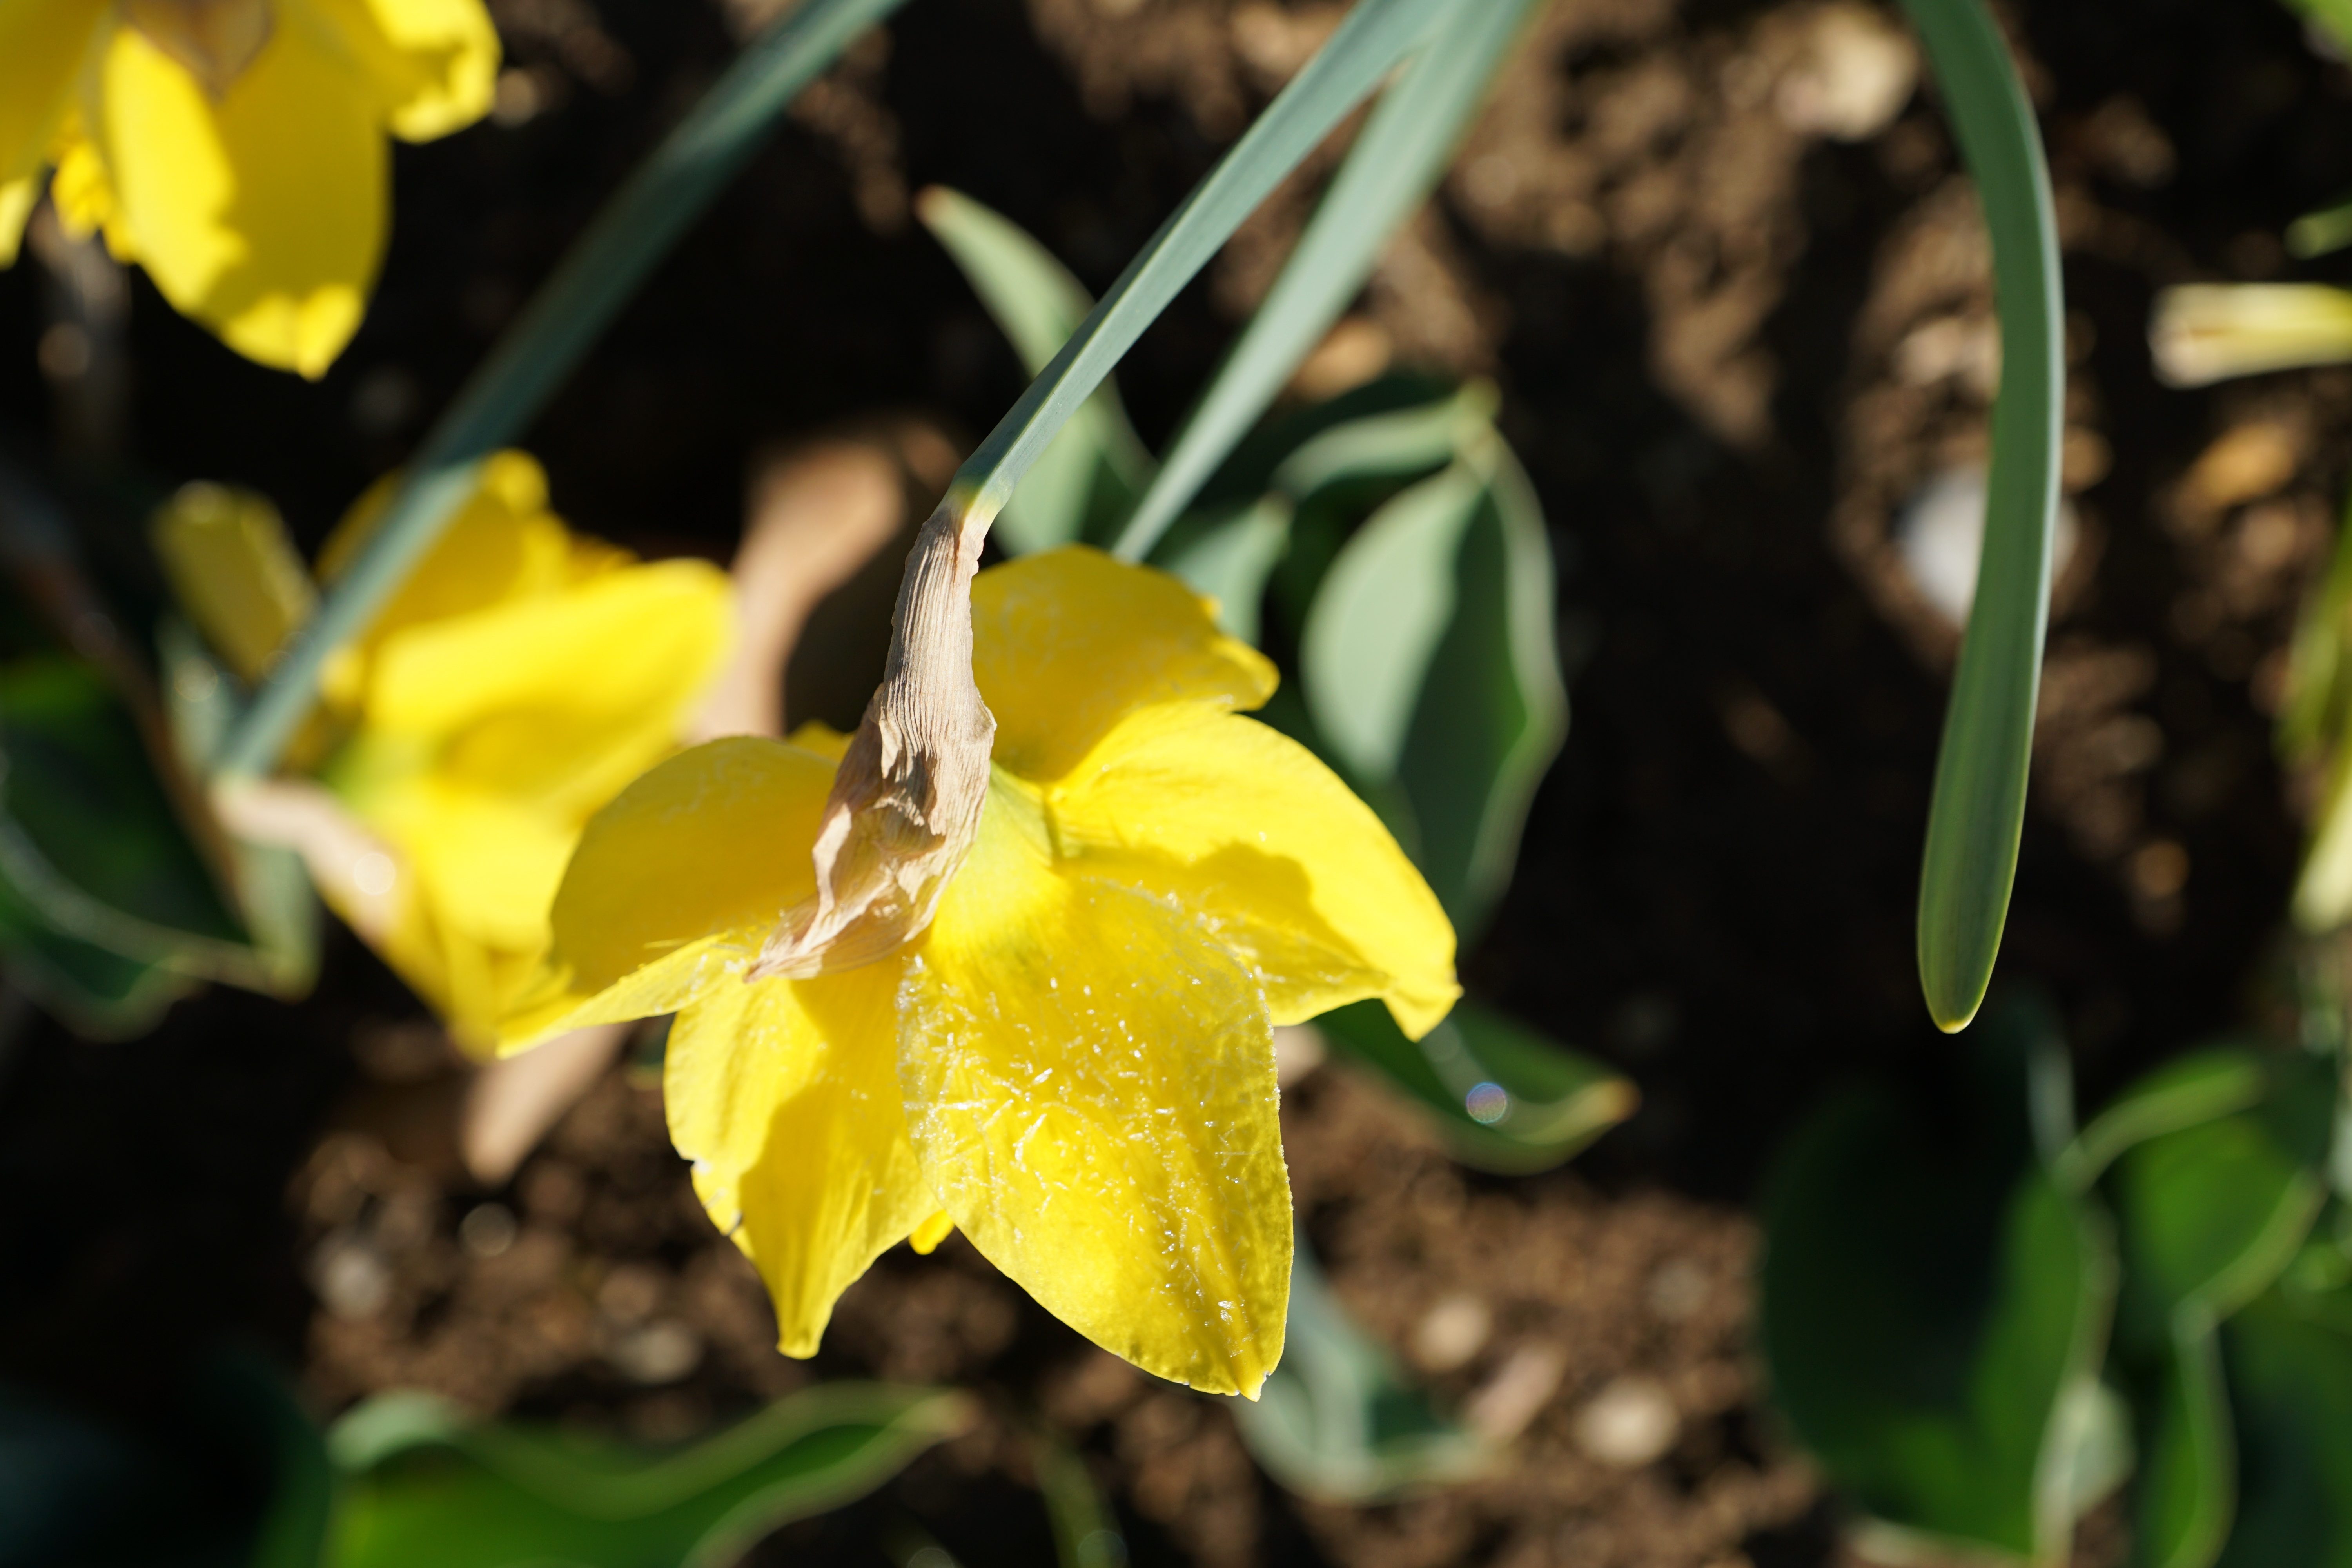
nature, plant, leaf, flower, spring, green, macro, botany, yellow, flora, wildflower, daffodils, macro photography, flowering plant, cattleya, dendrobium, land plant, fawn lily